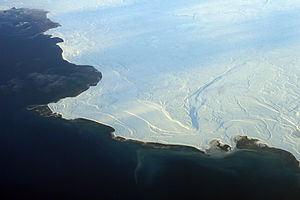
Global opvarmning / Tilbagekoblingsmekanismer (feedback)
Havis, her fra Nunavut i det nordlige Canada, reflekterer sollys, mens åbent hav absorberer sollys, hvilket accelererer smeltningen.
Den globale opvarmning er betegnelsen for ændringen i Jordens klima, der er sket i de sidste omkring 100 år på grund af stigningen i den gennemsnitlige temperatur samt de heraf følgende konsekvenser. Der er mange videnskabelige observationer der viser, at klimaet bestående af jordens atmosfære, lithosfæren, hydrosfæren og biosfæren bliver varmere. Mange af de observerede ændringer siden 1950’erne har ikke fortilfælde i tidligere temperaturmålinger, som går tilbage til midten af 1800-tallet eller i klimaproxy-data som går tusindvis af år tilbage.